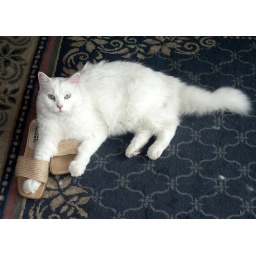
Mr. Man walking a mile in my shoes